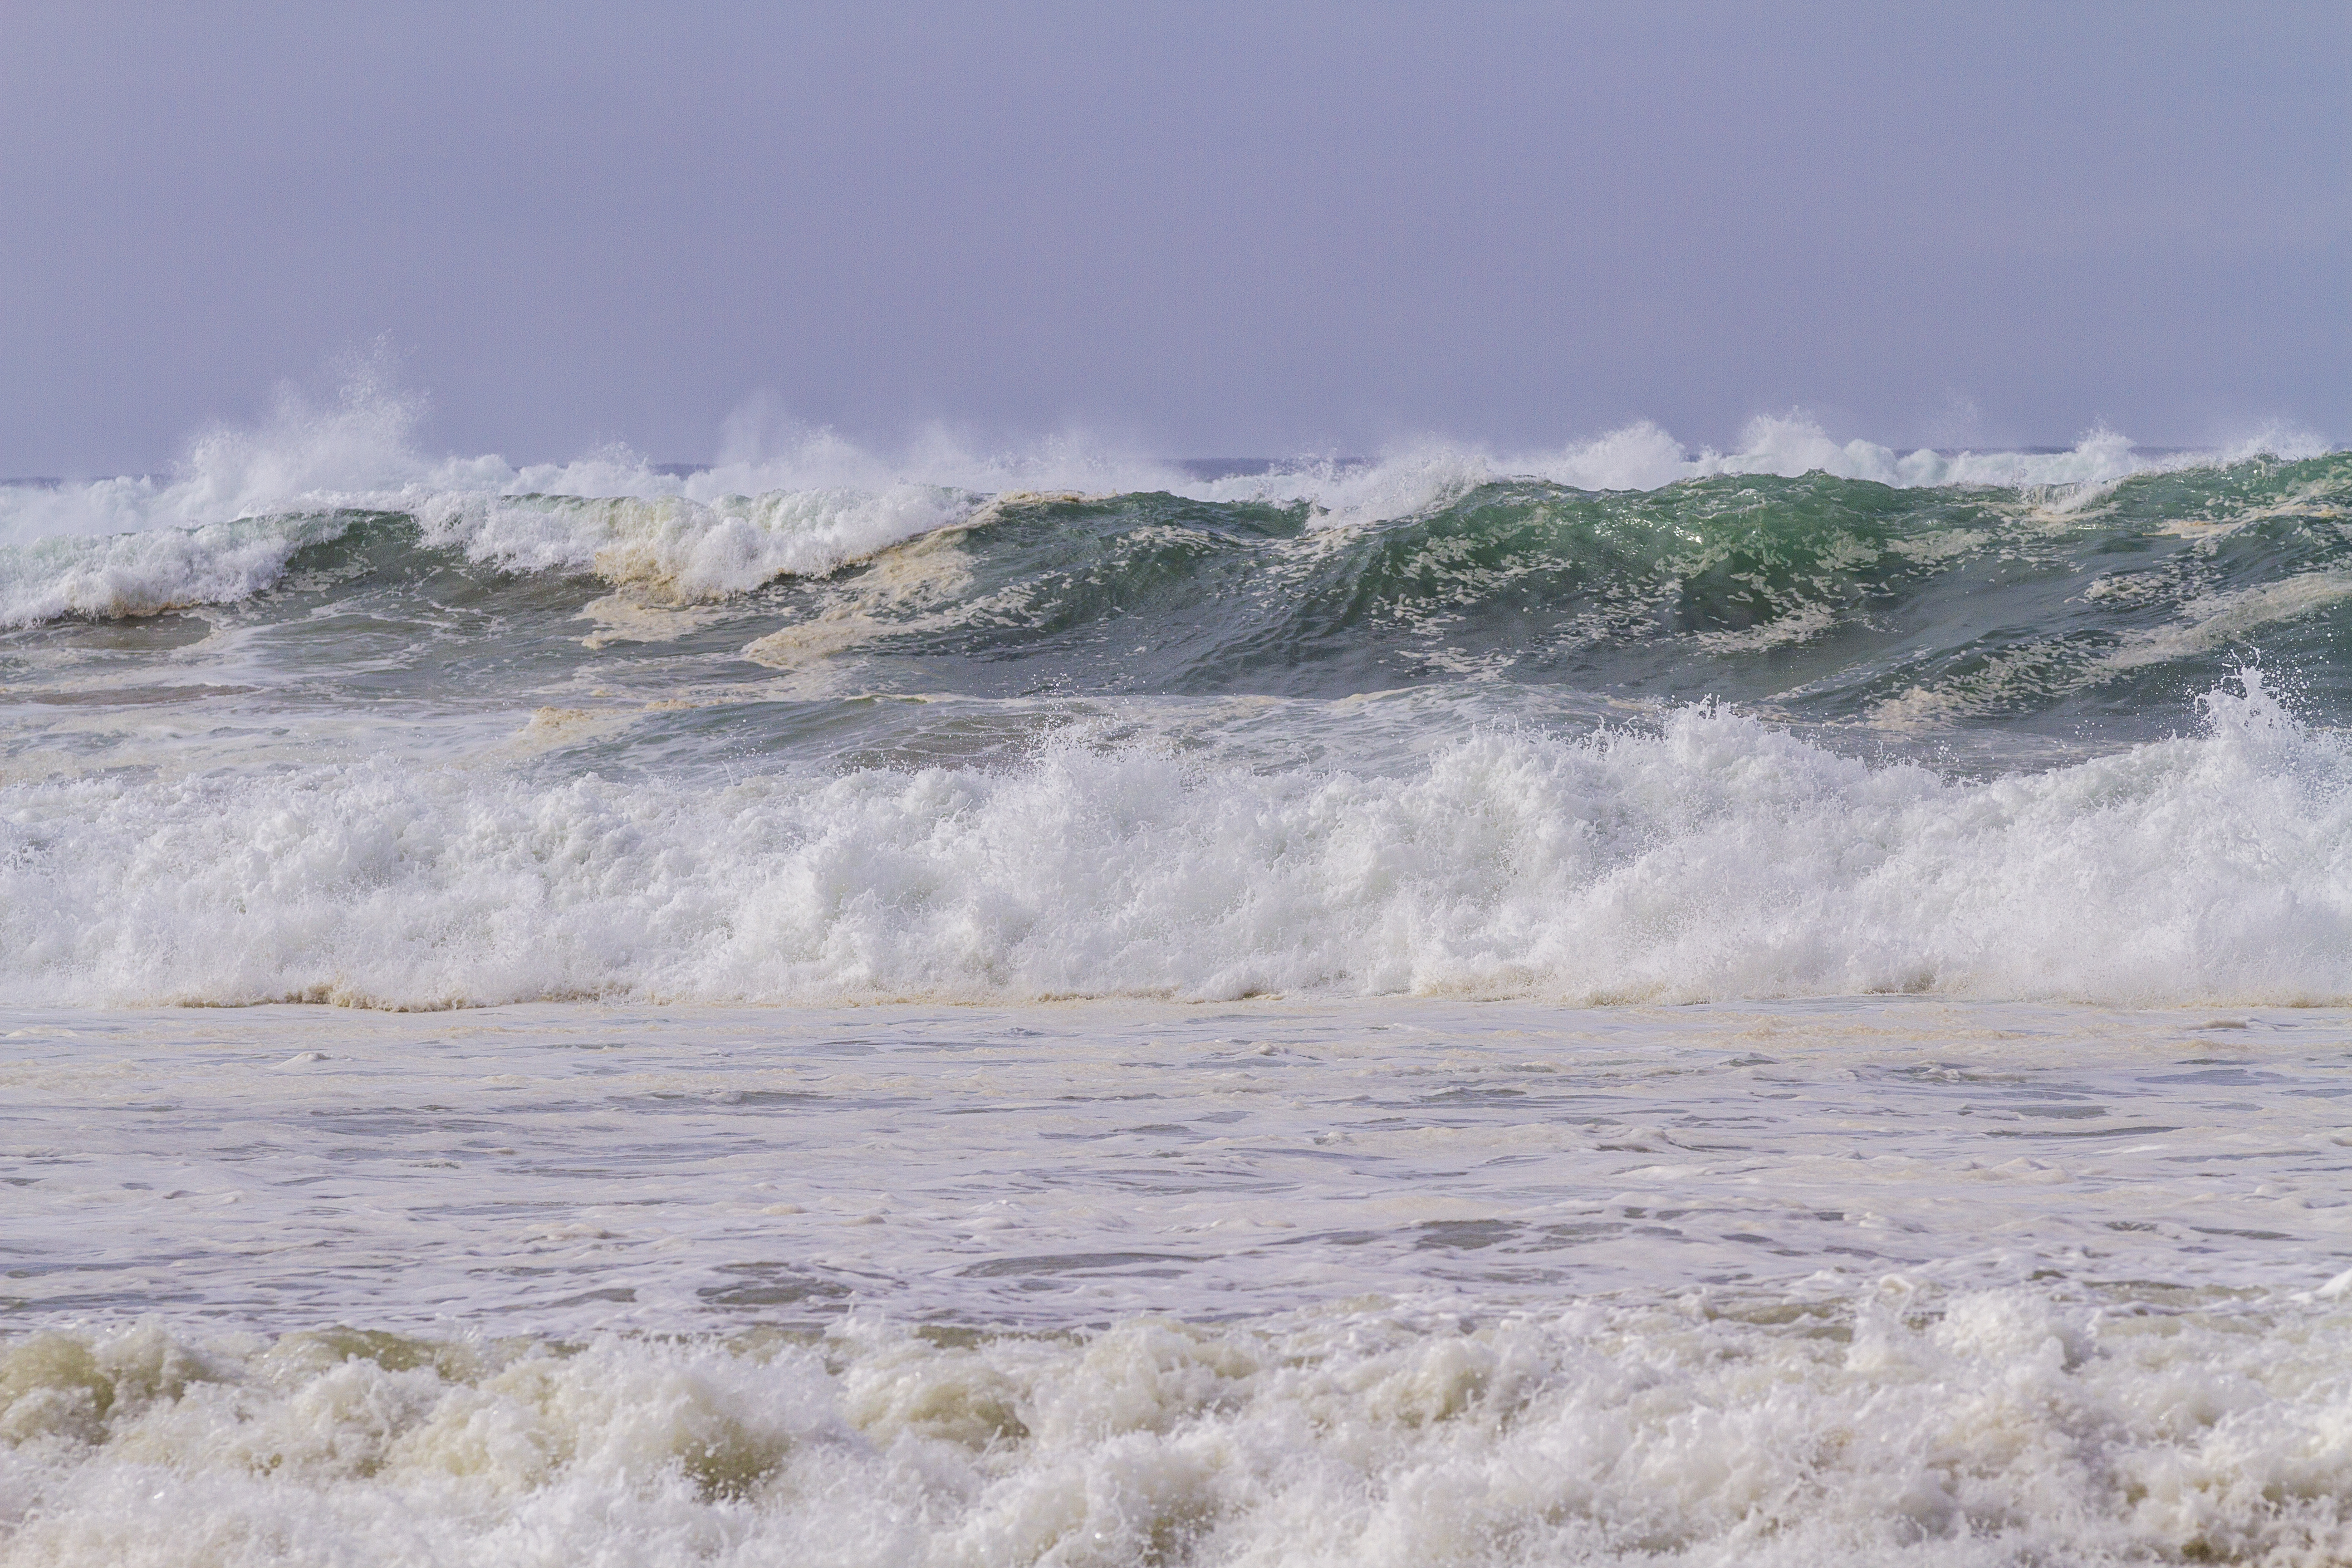
water, waves, surf, breakers, spray, move, foam, agitated, wave, wind wave, sea, ocean, tide, shore, coast, beach, sky, wind, coastal and oceanic landforms, vacation, surfing, bay, storm